Banda Singh Bahadur

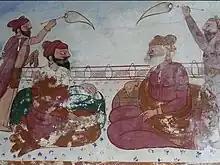
Mural of Banda Singh Bahadur with his son with both being served by fly-whisk attendants

Banda Singh Bahadur developed the village of Mukhlisgarh and made it his capital. He then renamed it to Lohgarh (Fortress of Iron) where he issued his own mint. The coin described Lohgarh: "Struck in the City of Peace, illustrating the beauty of civic life, and the ornament of the blessed throne".